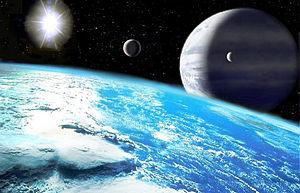
Upsilon Andromedae d, en abrégé υ And d, aussi nommée Majriti, est une exoplanète située à 44 années-lumière du Soleil, dans la constellation d'Andromède, une dizaine de degrés à l'est de la Galaxie d'Andromède. C'est, par demi-grand axe croissant, la troisième planète orbitant autour d'upsilon Andromedae A, une étoile de la séquence principale de type spectral F8V, d'environ 1,3 masses solaires et 3,3 milliards d'années, donc semblable au Soleil mais plus jeune, plus massive et plus lumineuse.
L'erreur scientifique consiste en un raisonnement ou une procédure ne respectant pas un ensemble de règles reconnues par la communauté scientifique. À la différence de la fraude scientifique, elle est involontaire. Elle se retrouve dans tous les domaines des sciences sous de multiples formes. Les erreurs scientifiques doivent aussi être distinguées des idées reçues du moins toutes celles qui ne sont pas partagées par une partie de la communauté scientifique.